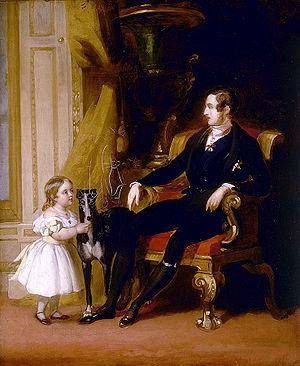
Victoria Adélaïde Marie Louise du Royaume-Uni, princesse royale de Grande-Bretagne et d'Irlande puis, par son mariage, reine de Prusse et impératrice allemande, est née le 21 novembre 1840 au palais de Buckingham, à Londres, et morte le 5 août 1901 à Friedrichshof, en Allemagne. Fille aînée de la reine Victoria du Royaume-Uni et du prince Albert, elle est impératrice allemande et reine de Prusse durant les 99 jours de règne de son époux, Frédéric III.
Cet article est une liste des peintures de Franz Xaver Winterhalter. Winterhalter était un artiste allemand célèbre au XIXe siècle pour ses portraits de la royauté européenne. Ses œuvres font partie des collections des plus grands musées d'Europe et des États-Unis. Ses peintures véhiculent une atmosphère d'intimité, révélant une compréhension de l'esprit de la noblesse de l'époque, de son hédonisme, de son luxe et aussi de sa joie.